Raid of Ruthven

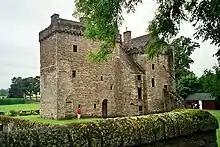
Ruthven Castle now called Huntingtower

In July 1582 the discontented lords made a bond to one another in their enterprise to displace Catholic influences around the young king. Their party became known as the "Lords Enterprisers", and their opponents were the King's favourite, the Frenchman Esmé Stewart, 1st Duke of Lennox, and James Stewart, Earl of Arran, who shared control of the government. James VI was seized while he was hunting near the castle of Ruthven in Perthshire on 22 (or 23) August. Some sources, including the letters of Robert Bowes, an English diplomat sent to Scotland after the event, state the King was captured at Ruthven Castle on 23 August. The Ruthven lords presented the King with a lengthy "supplication" to explain the motives of their surprise action, dated 23 August.